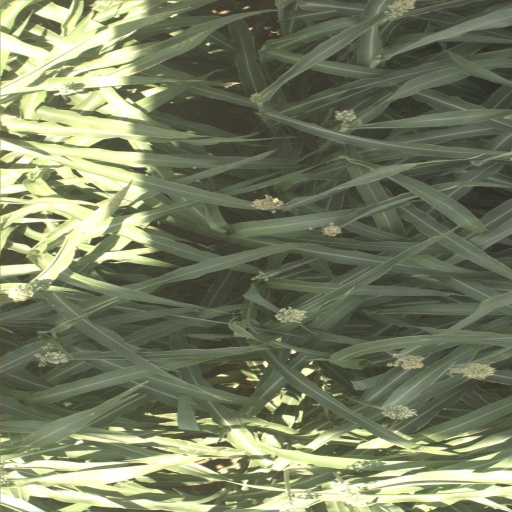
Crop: sorghum